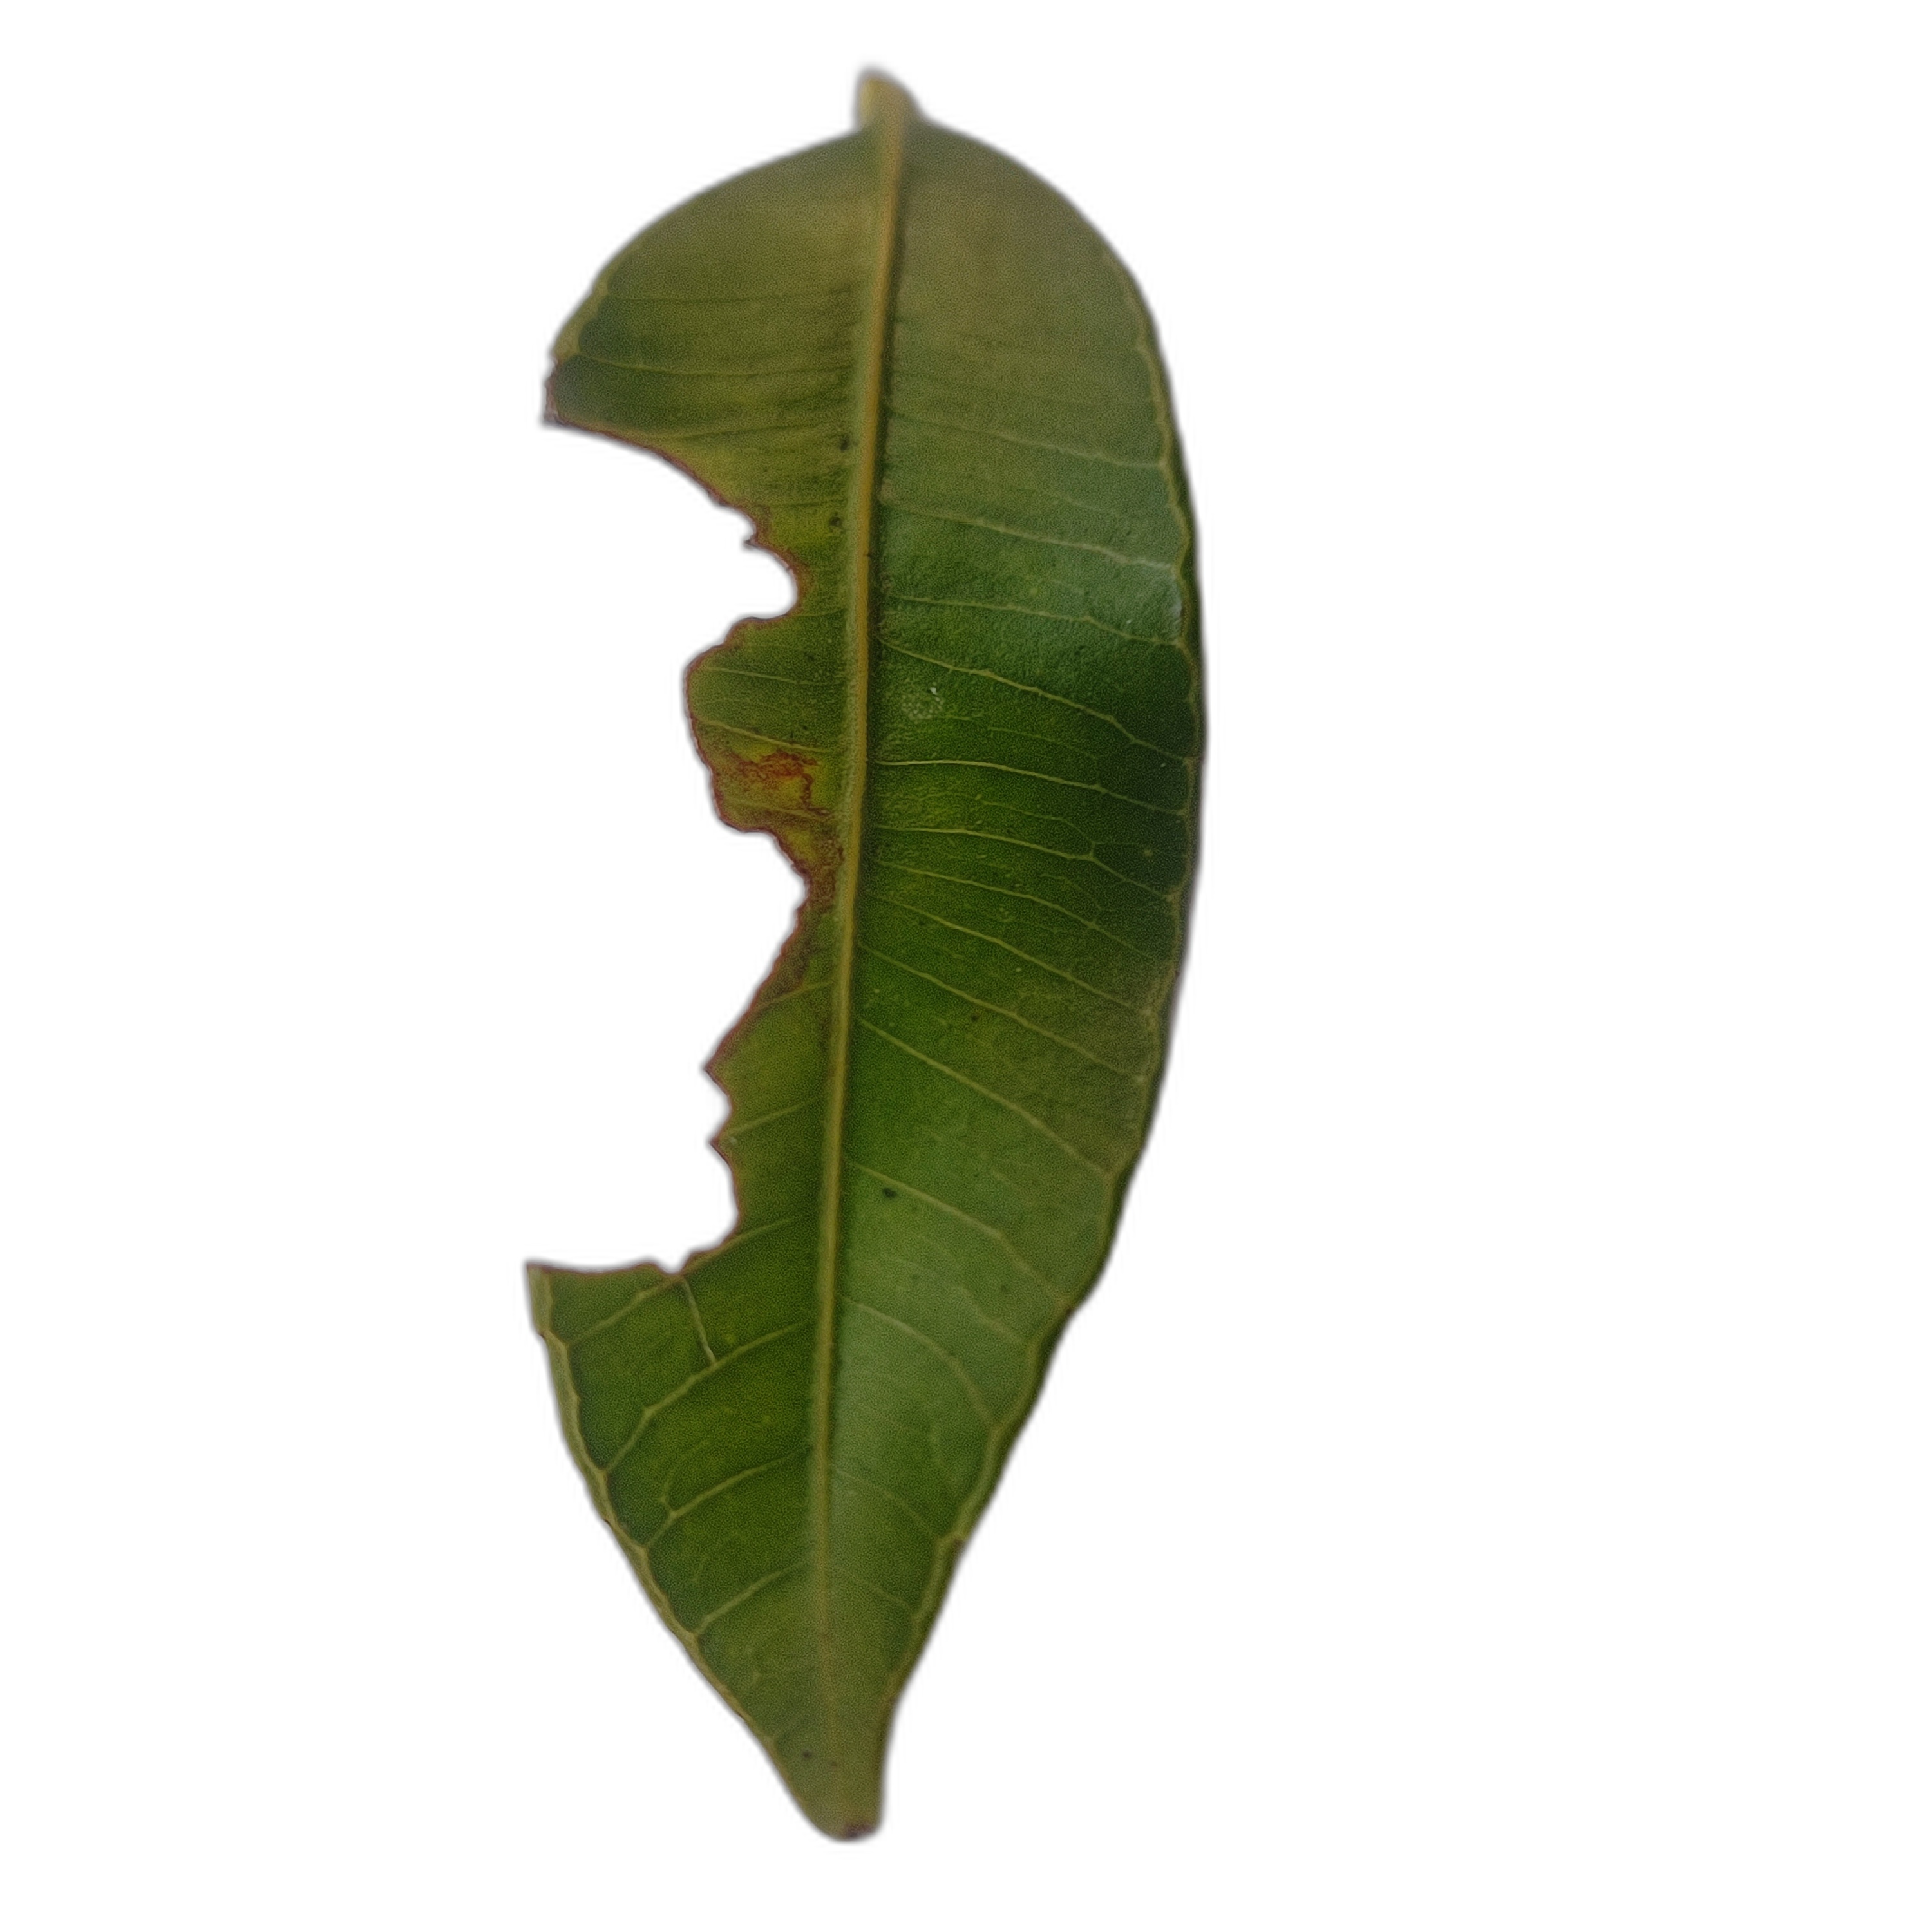
Label: not_healthy